Worthington Trophy

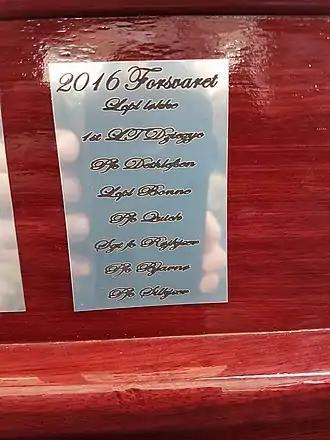
The 2016 trophy plaque, featuring the names of the winning fireteam in the 120mm category.

"The exercise will test a number of skills including direct-fire gunnery, tactical driving, and teamwork tests in challenging settings using the Leopard 2 main battle tank, Light Armoured Vehicle III and 6, and the Coyote Armoured Vehicle. Competing nations include: Chile, Denmark, New Zealand, the United States, and Canada. Observing nations will be: Australia, Poland, and the United Kingdom." Canada was represented by C Sqn of The Royal Canadian Dragoons.